C.A.T.: Cyber Attack Team

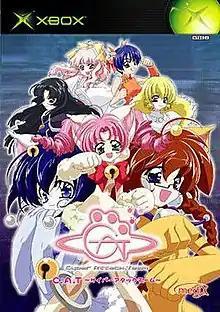
Cover art

is an adventure game co-developed by Hyde and Medix and published by Medix exclusively in Japan. The game's characters were designed by famous character designer and animator Atsuko Nakajima.